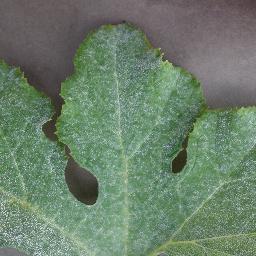
Label: Squash___Powdery_mildew